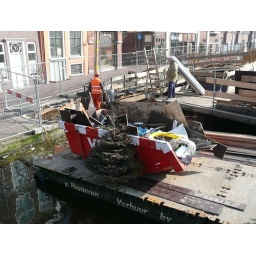
Christmas tree decorates the bridge works in Leiden